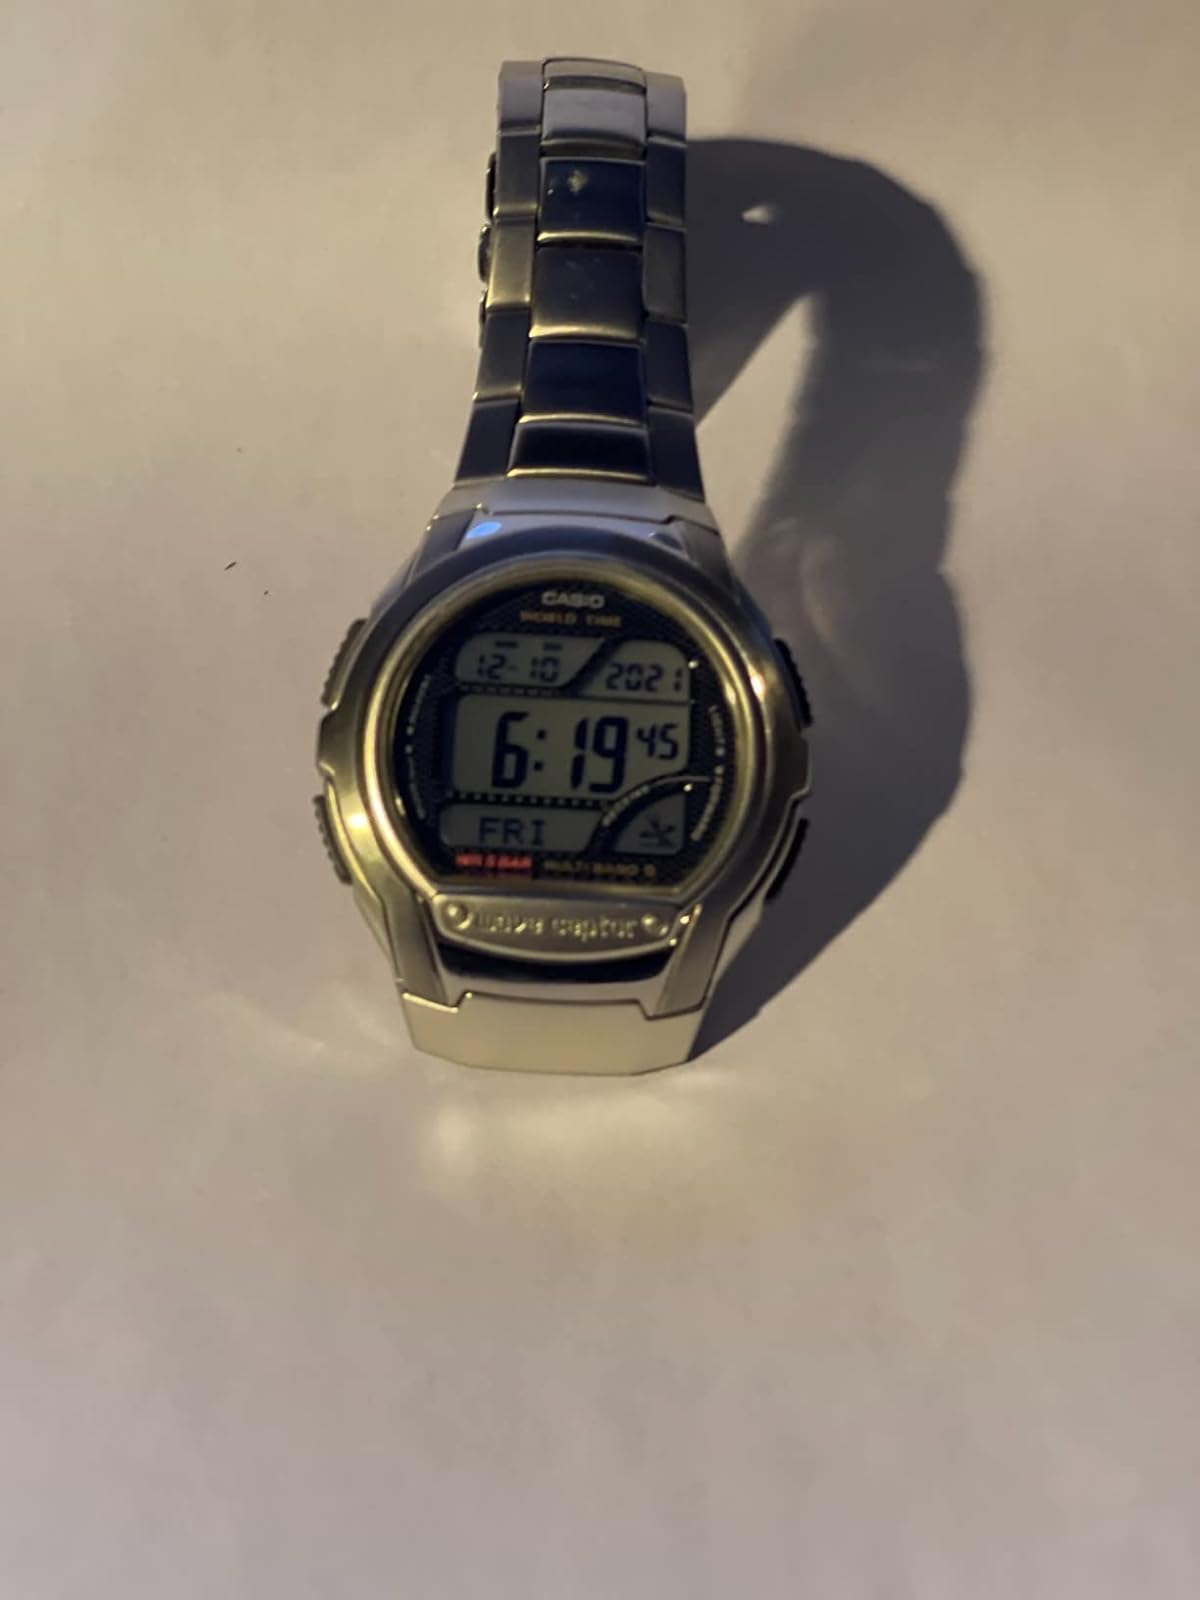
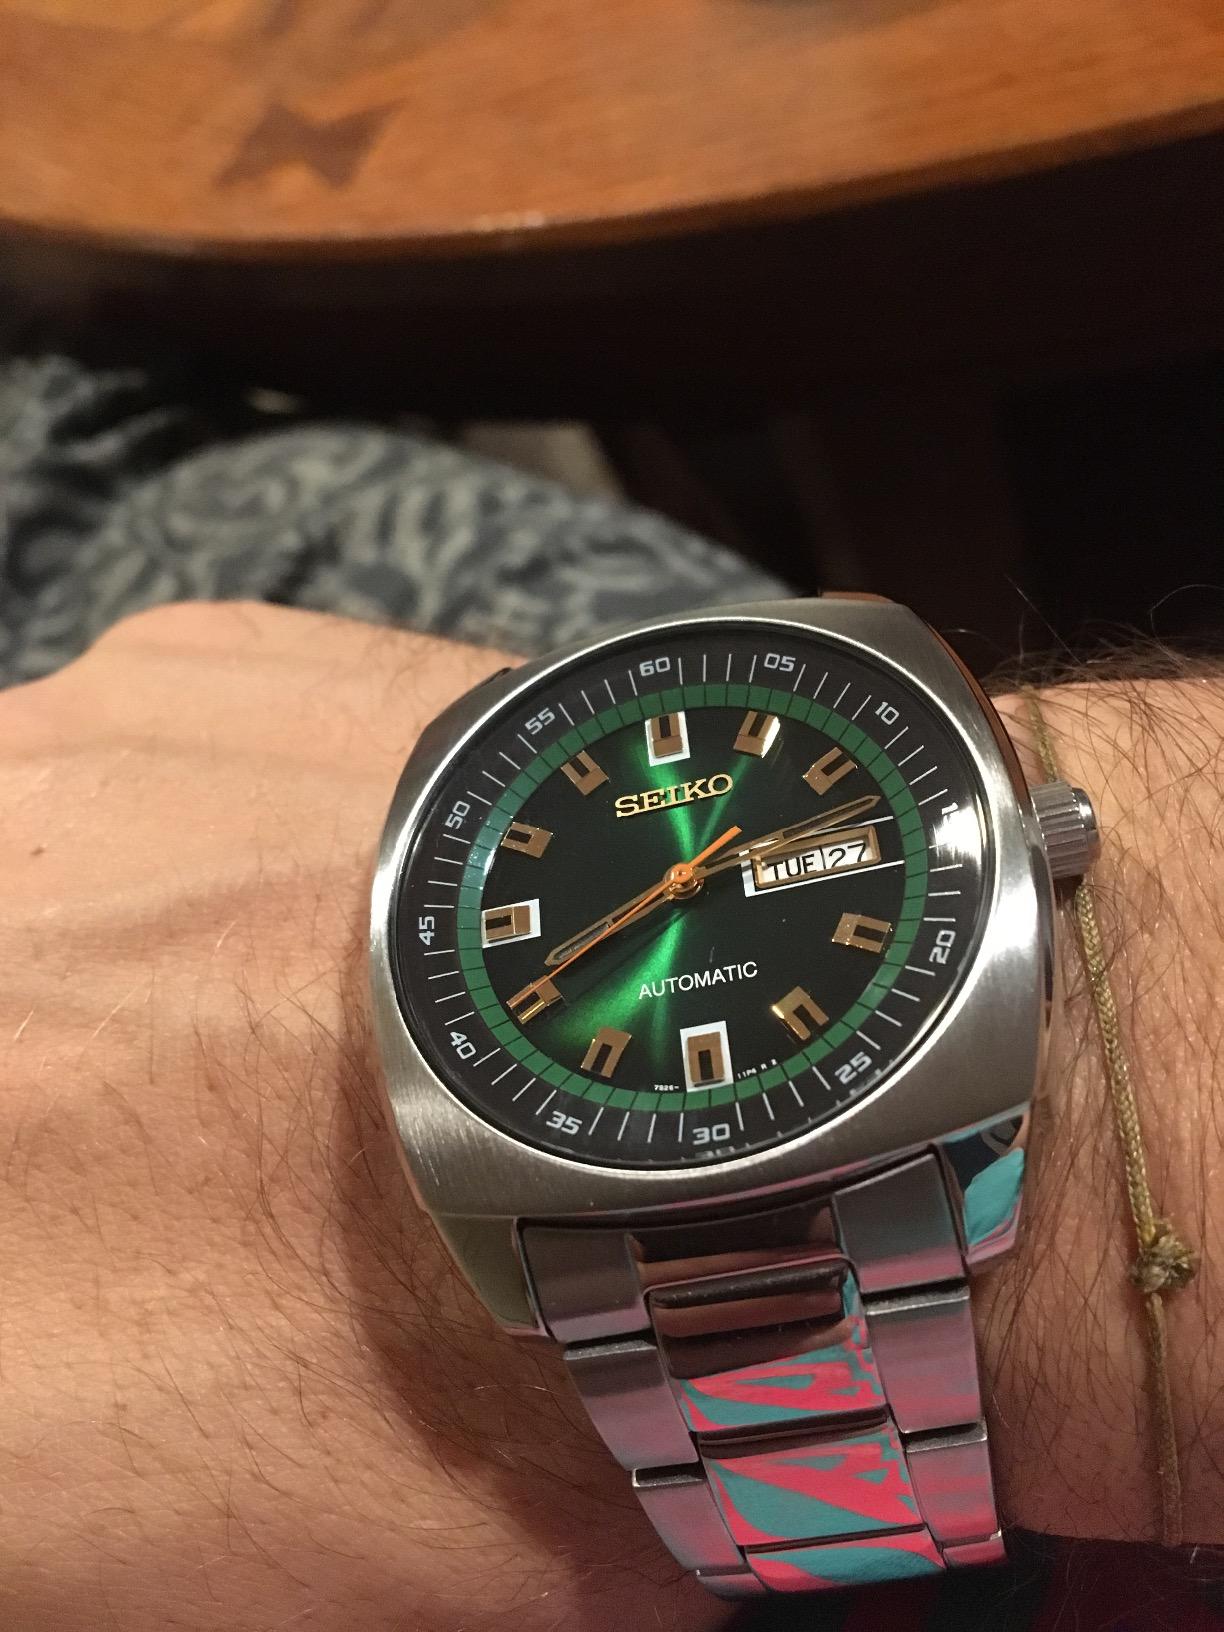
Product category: accessories_watch
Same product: no